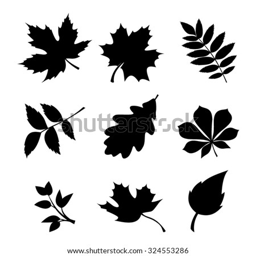
vector set of black silhouettes of leaves on a white background .